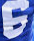
Number: 6